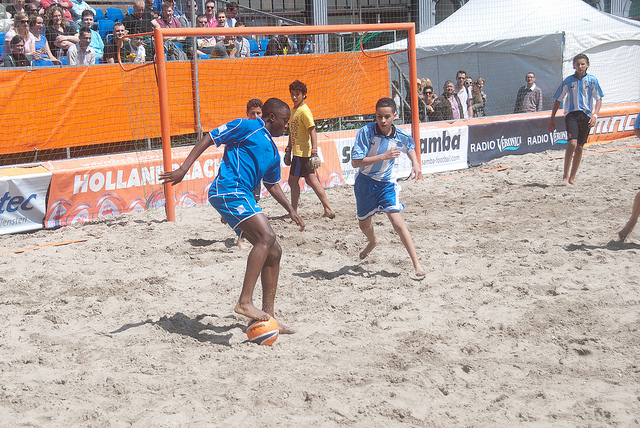
những cậu bé đang chơi bóng đá ở trên sân cát